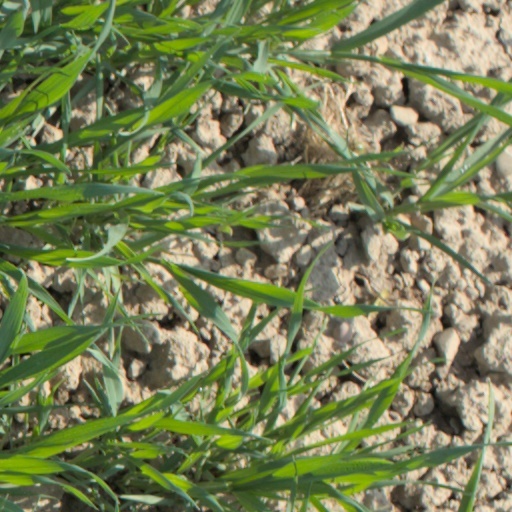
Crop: wheat